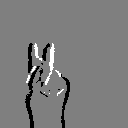
ASL letter: k